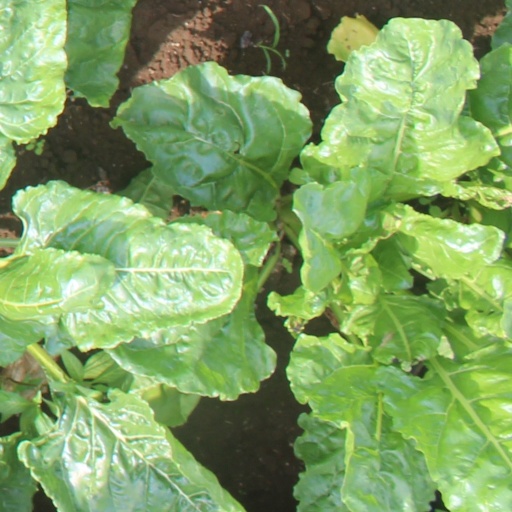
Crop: sugar beet